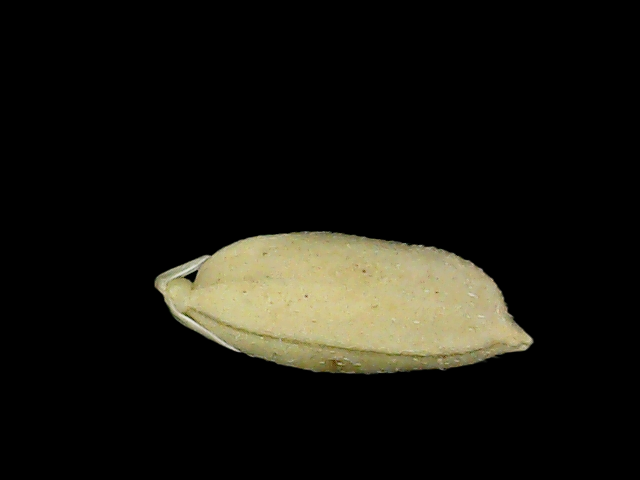
Rice variety: Bd52